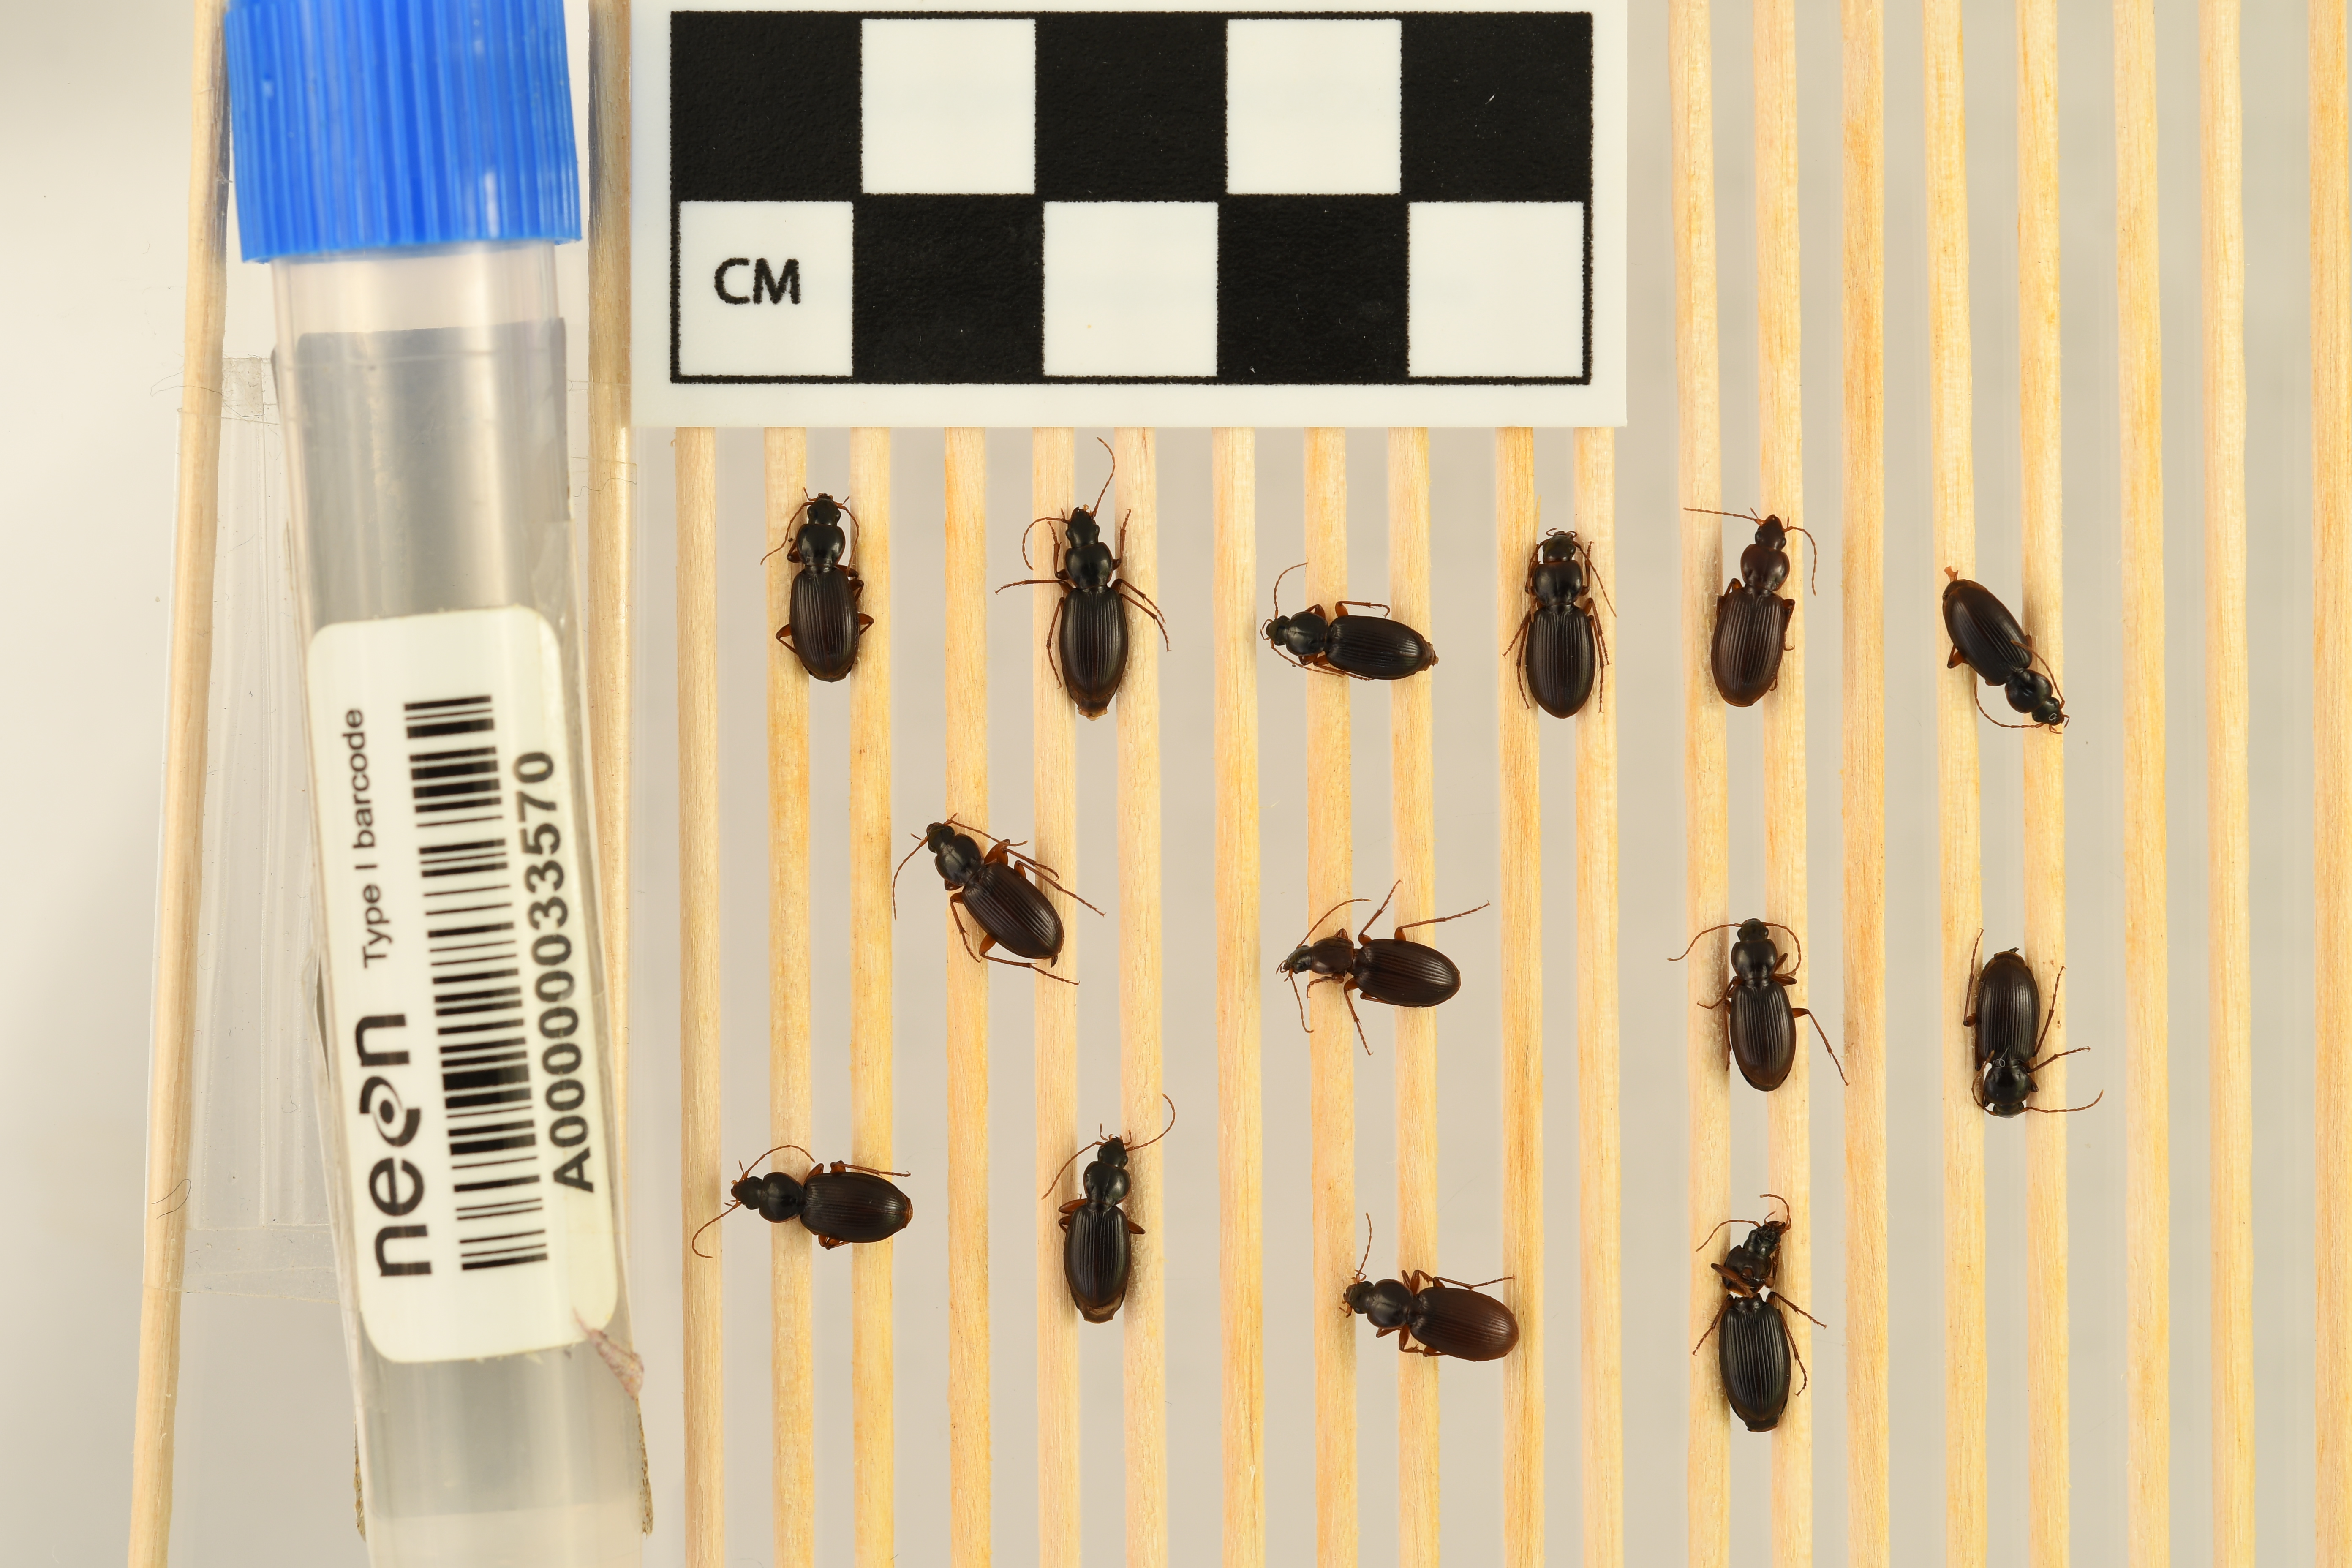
Synuchus impunctatus — Bartlett Experimental Forest NEON, plot BART_066. Beetle 1, ElytraLength: 0.5465 cm (lying flat: Yes)

Synuchus impunctatus — Bartlett Experimental Forest NEON, plot BART_066. Beetle 1, ElytraWidth: 0.2504 cm (lying flat: Yes)

Synuchus impunctatus — Bartlett Experimental Forest NEON, plot BART_066. Beetle 2, ElytraLength: 0.5368 cm (lying flat: Yes)

Synuchus impunctatus — Bartlett Experimental Forest NEON, plot BART_066. Beetle 2, ElytraWidth: 0.2574 cm (lying flat: Yes)

Synuchus impunctatus — Bartlett Experimental Forest NEON, plot BART_066. Beetle 3, ElytraLength: 0.4981 cm (lying flat: Yes)

Synuchus impunctatus — Bartlett Experimental Forest NEON, plot BART_066. Beetle 3, ElytraWidth: 0.2454 cm (lying flat: Yes)

Synuchus impunctatus — Bartlett Experimental Forest NEON, plot BART_066. Beetle 4, ElytraLength: 0.5295 cm (lying flat: Yes)

Synuchus impunctatus — Bartlett Experimental Forest NEON, plot BART_066. Beetle 4, ElytraWidth: 0.2722 cm (lying flat: Yes)

Synuchus impunctatus — Bartlett Experimental Forest NEON, plot BART_066. Beetle 5, ElytraLength: 0.538 cm (lying flat: Yes)

Synuchus impunctatus — Bartlett Experimental Forest NEON, plot BART_066. Beetle 5, ElytraWidth: 0.2829 cm (lying flat: Yes)

Synuchus impunctatus — Bartlett Experimental Forest NEON, plot BART_066. Beetle 6, ElytraLength: 0.5223 cm (lying flat: Yes)

Synuchus impunctatus — Bartlett Experimental Forest NEON, plot BART_066. Beetle 6, ElytraWidth: 0.2368 cm (lying flat: Yes)

Synuchus impunctatus — Bartlett Experimental Forest NEON, plot BART_066. Beetle 7, ElytraLength: 0.552 cm (lying flat: Yes)

Synuchus impunctatus — Bartlett Experimental Forest NEON, plot BART_066. Beetle 7, ElytraWidth: 0.2498 cm (lying flat: Yes)

Synuchus impunctatus — Bartlett Experimental Forest NEON, plot BART_066. Beetle 8, ElytraLength: 0.5249 cm (lying flat: Yes)

Synuchus impunctatus — Bartlett Experimental Forest NEON, plot BART_066. Beetle 8, ElytraWidth: 0.2153 cm (lying flat: Yes)

Synuchus impunctatus — Bartlett Experimental Forest NEON, plot BART_066. Beetle 9, ElytraLength: 0.5173 cm (lying flat: Yes)

Synuchus impunctatus — Bartlett Experimental Forest NEON, plot BART_066. Beetle 9, ElytraWidth: 0.2517 cm (lying flat: Yes)

Synuchus impunctatus — Bartlett Experimental Forest NEON, plot BART_066. Beetle 10, ElytraLength: 0.5221 cm (lying flat: Yes)

Synuchus impunctatus — Bartlett Experimental Forest NEON, plot BART_066. Beetle 10, ElytraWidth: 0.2647 cm (lying flat: Yes)

Synuchus impunctatus — Bartlett Experimental Forest NEON, plot BART_066. Beetle 11, ElytraWidth: 0.2363 cm (lying flat: Yes)

Synuchus impunctatus — Bartlett Experimental Forest NEON, plot BART_066. Beetle 11, ElytraLength: 0.5239 cm (lying flat: Yes)

Synuchus impunctatus — Bartlett Experimental Forest NEON, plot BART_066. Beetle 12, ElytraLength: 0.4926 cm (lying flat: Yes)

Synuchus impunctatus — Bartlett Experimental Forest NEON, plot BART_066. Beetle 12, ElytraWidth: 0.2575 cm (lying flat: Yes)

Synuchus impunctatus — Bartlett Experimental Forest NEON, plot BART_066. Beetle 13, ElytraLength: 0.528 cm (lying flat: Yes)

Synuchus impunctatus — Bartlett Experimental Forest NEON, plot BART_066. Beetle 13, ElytraWidth: 0.2425 cm (lying flat: Yes)

Synuchus impunctatus — Bartlett Experimental Forest NEON, plot BART_066. Beetle 14, ElytraLength: 0.5765 cm (lying flat: Yes)

Synuchus impunctatus — Bartlett Experimental Forest NEON, plot BART_066. Beetle 14, ElytraWidth: 0.2672 cm (lying flat: Yes)

Synuchus impunctatus — Bartlett Experimental Forest NEON, plot BART_066. Beetle 1, ElytraLength: 0.5828 cm (lying flat: Yes)

Synuchus impunctatus — Bartlett Experimental Forest NEON, plot BART_066. Beetle 1, ElytraWidth: 0.2717 cm (lying flat: Yes)

Synuchus impunctatus — Bartlett Experimental Forest NEON, plot BART_066. Beetle 2, ElytraLength: 0.6032 cm (lying flat: Yes)

Synuchus impunctatus — Bartlett Experimental Forest NEON, plot BART_066. Beetle 2, ElytraWidth: 0.2779 cm (lying flat: Yes)

Synuchus impunctatus — Bartlett Experimental Forest NEON, plot BART_066. Beetle 3, ElytraLength: 0.5232 cm (lying flat: No)

Synuchus impunctatus — Bartlett Experimental Forest NEON, plot BART_066. Beetle 3, ElytraWidth: 0.2257 cm (lying flat: No)

Synuchus impunctatus — Bartlett Experimental Forest NEON, plot BART_066. Beetle 4, ElytraLength: 0.5953 cm (lying flat: Yes)

Synuchus impunctatus — Bartlett Experimental Forest NEON, plot BART_066. Beetle 4, ElytraWidth: 0.2698 cm (lying flat: Yes)

Synuchus impunctatus — Bartlett Experimental Forest NEON, plot BART_066. Beetle 5, ElytraLength: 0.6148 cm (lying flat: Yes)

Synuchus impunctatus — Bartlett Experimental Forest NEON, plot BART_066. Beetle 5, ElytraWidth: 0.2833 cm (lying flat: Yes)

Synuchus impunctatus — Bartlett Experimental Forest NEON, plot BART_066. Beetle 6, ElytraLength: 0.5462 cm (lying flat: No)

Synuchus impunctatus — Bartlett Experimental Forest NEON, plot BART_066. Beetle 6, ElytraWidth: 0.262 cm (lying flat: No)

Synuchus impunctatus — Bartlett Experimental Forest NEON, plot BART_066. Beetle 7, ElytraLength: 0.5953 cm (lying flat: Yes)

Synuchus impunctatus — Bartlett Experimental Forest NEON, plot BART_066. Beetle 7, ElytraWidth: 0.2867 cm (lying flat: Yes)

Synuchus impunctatus — Bartlett Experimental Forest NEON, plot BART_066. Beetle 8, ElytraLength: 0.5544 cm (lying flat: Yes)

Synuchus impunctatus — Bartlett Experimental Forest NEON, plot BART_066. Beetle 8, ElytraWidth: 0.2486 cm (lying flat: Yes)

Synuchus impunctatus — Bartlett Experimental Forest NEON, plot BART_066. Beetle 9, ElytraLength: 0.5662 cm (lying flat: No)

Synuchus impunctatus — Bartlett Experimental Forest NEON, plot BART_066. Beetle 9, ElytraWidth: 0.263 cm (lying flat: No)

Synuchus impunctatus — Bartlett Experimental Forest NEON, plot BART_066. Beetle 10, ElytraLength: 0.5555 cm (lying flat: No)

Synuchus impunctatus — Bartlett Experimental Forest NEON, plot BART_066. Beetle 10, ElytraWidth: 0.3096 cm (lying flat: No)

Synuchus impunctatus — Bartlett Experimental Forest NEON, plot BART_066. Beetle 11, ElytraWidth: 0.2806 cm (lying flat: Yes)

Synuchus impunctatus — Bartlett Experimental Forest NEON, plot BART_066. Beetle 11, ElytraLength: 0.5583 cm (lying flat: Yes)

Synuchus impunctatus — Bartlett Experimental Forest NEON, plot BART_066. Beetle 12, ElytraLength: 0.532 cm (lying flat: Yes)

Synuchus impunctatus — Bartlett Experimental Forest NEON, plot BART_066. Beetle 12, ElytraWidth: 0.262 cm (lying flat: Yes)

Synuchus impunctatus — Bartlett Experimental Forest NEON, plot BART_066. Beetle 13, ElytraLength: 0.5625 cm (lying flat: Yes)

Synuchus impunctatus — Bartlett Experimental Forest NEON, plot BART_066. Beetle 13, ElytraWidth: 0.2791 cm (lying flat: Yes)

Synuchus impunctatus — Bartlett Experimental Forest NEON, plot BART_066. Beetle 14, ElytraLength: 0.6144 cm (lying flat: Yes)

Synuchus impunctatus — Bartlett Experimental Forest NEON, plot BART_066. Beetle 14, ElytraWidth: 0.2875 cm (lying flat: Yes)

Synuchus impunctatus — Bartlett Experimental Forest NEON, plot BART_066. Beetle 1, ElytraLength: 0.5604 cm (lying flat: Yes)

Synuchus impunctatus — Bartlett Experimental Forest NEON, plot BART_066. Beetle 1, ElytraWidth: 0.2774 cm (lying flat: Yes)

Synuchus impunctatus — Bartlett Experimental Forest NEON, plot BART_066. Beetle 2, ElytraLength: 0.5827 cm (lying flat: Yes)

Synuchus impunctatus — Bartlett Experimental Forest NEON, plot BART_066. Beetle 2, ElytraWidth: 0.2836 cm (lying flat: Yes)

Synuchus impunctatus — Bartlett Experimental Forest NEON, plot BART_066. Beetle 3, ElytraLength: 0.5191 cm (lying flat: Yes)

Synuchus impunctatus — Bartlett Experimental Forest NEON, plot BART_066. Beetle 3, ElytraWidth: 0.2461 cm (lying flat: Yes)

Synuchus impunctatus — Bartlett Experimental Forest NEON, plot BART_066. Beetle 4, ElytraLength: 0.5669 cm (lying flat: Yes)

Synuchus impunctatus — Bartlett Experimental Forest NEON, plot BART_066. Beetle 4, ElytraWidth: 0.2836 cm (lying flat: Yes)